Emanuel Aguilera

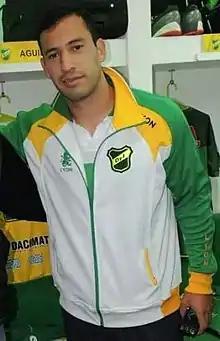
Aguilera with Defensa y Justicia in 2014

Víctor Emanuel Aguilera (born 11 June 1989) is an Argentine professional footballer who plays as a centre-back for Defensa y Justicia.